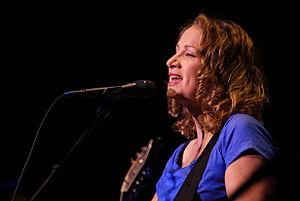
Joan Osborne, née Joan Elizabeth Osborne le 8 juillet 1962 à Anchorage dans le Kentucky, est une auteur-compositrice-interprète américaine.